Battle of Kilkis–Lachanas

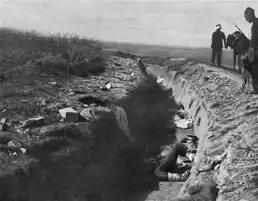

The defeat of the Bulgarian 2nd Army by the Greeks was the greatest military disaster suffered by the Bulgarians in the 2nd Balkan war. Bulgarian sources estimated a total of 6,971 casualties. The Greeks reportedly suffered 8,828 casualties. On the Bulgarian right, the Evzones captured Gevgelija and the heights of Matsikovo. As a consequence, the Bulgarian line of retreat through Doiran was threatened and Ivanov's army began a desperate retreat which at times threatened to become a rout. Reinforcements came too late and joined the retreat toward Strumica and the Bulgarian border. The Greeks captured Dojran on 5 July but were unable to cut off the Bulgarian retreat through Struma Pass. On 11 July, the Greeks came in contact with the Serbs and then pushed on up the Struma River until they reached Kresna Gorge on 24 July.